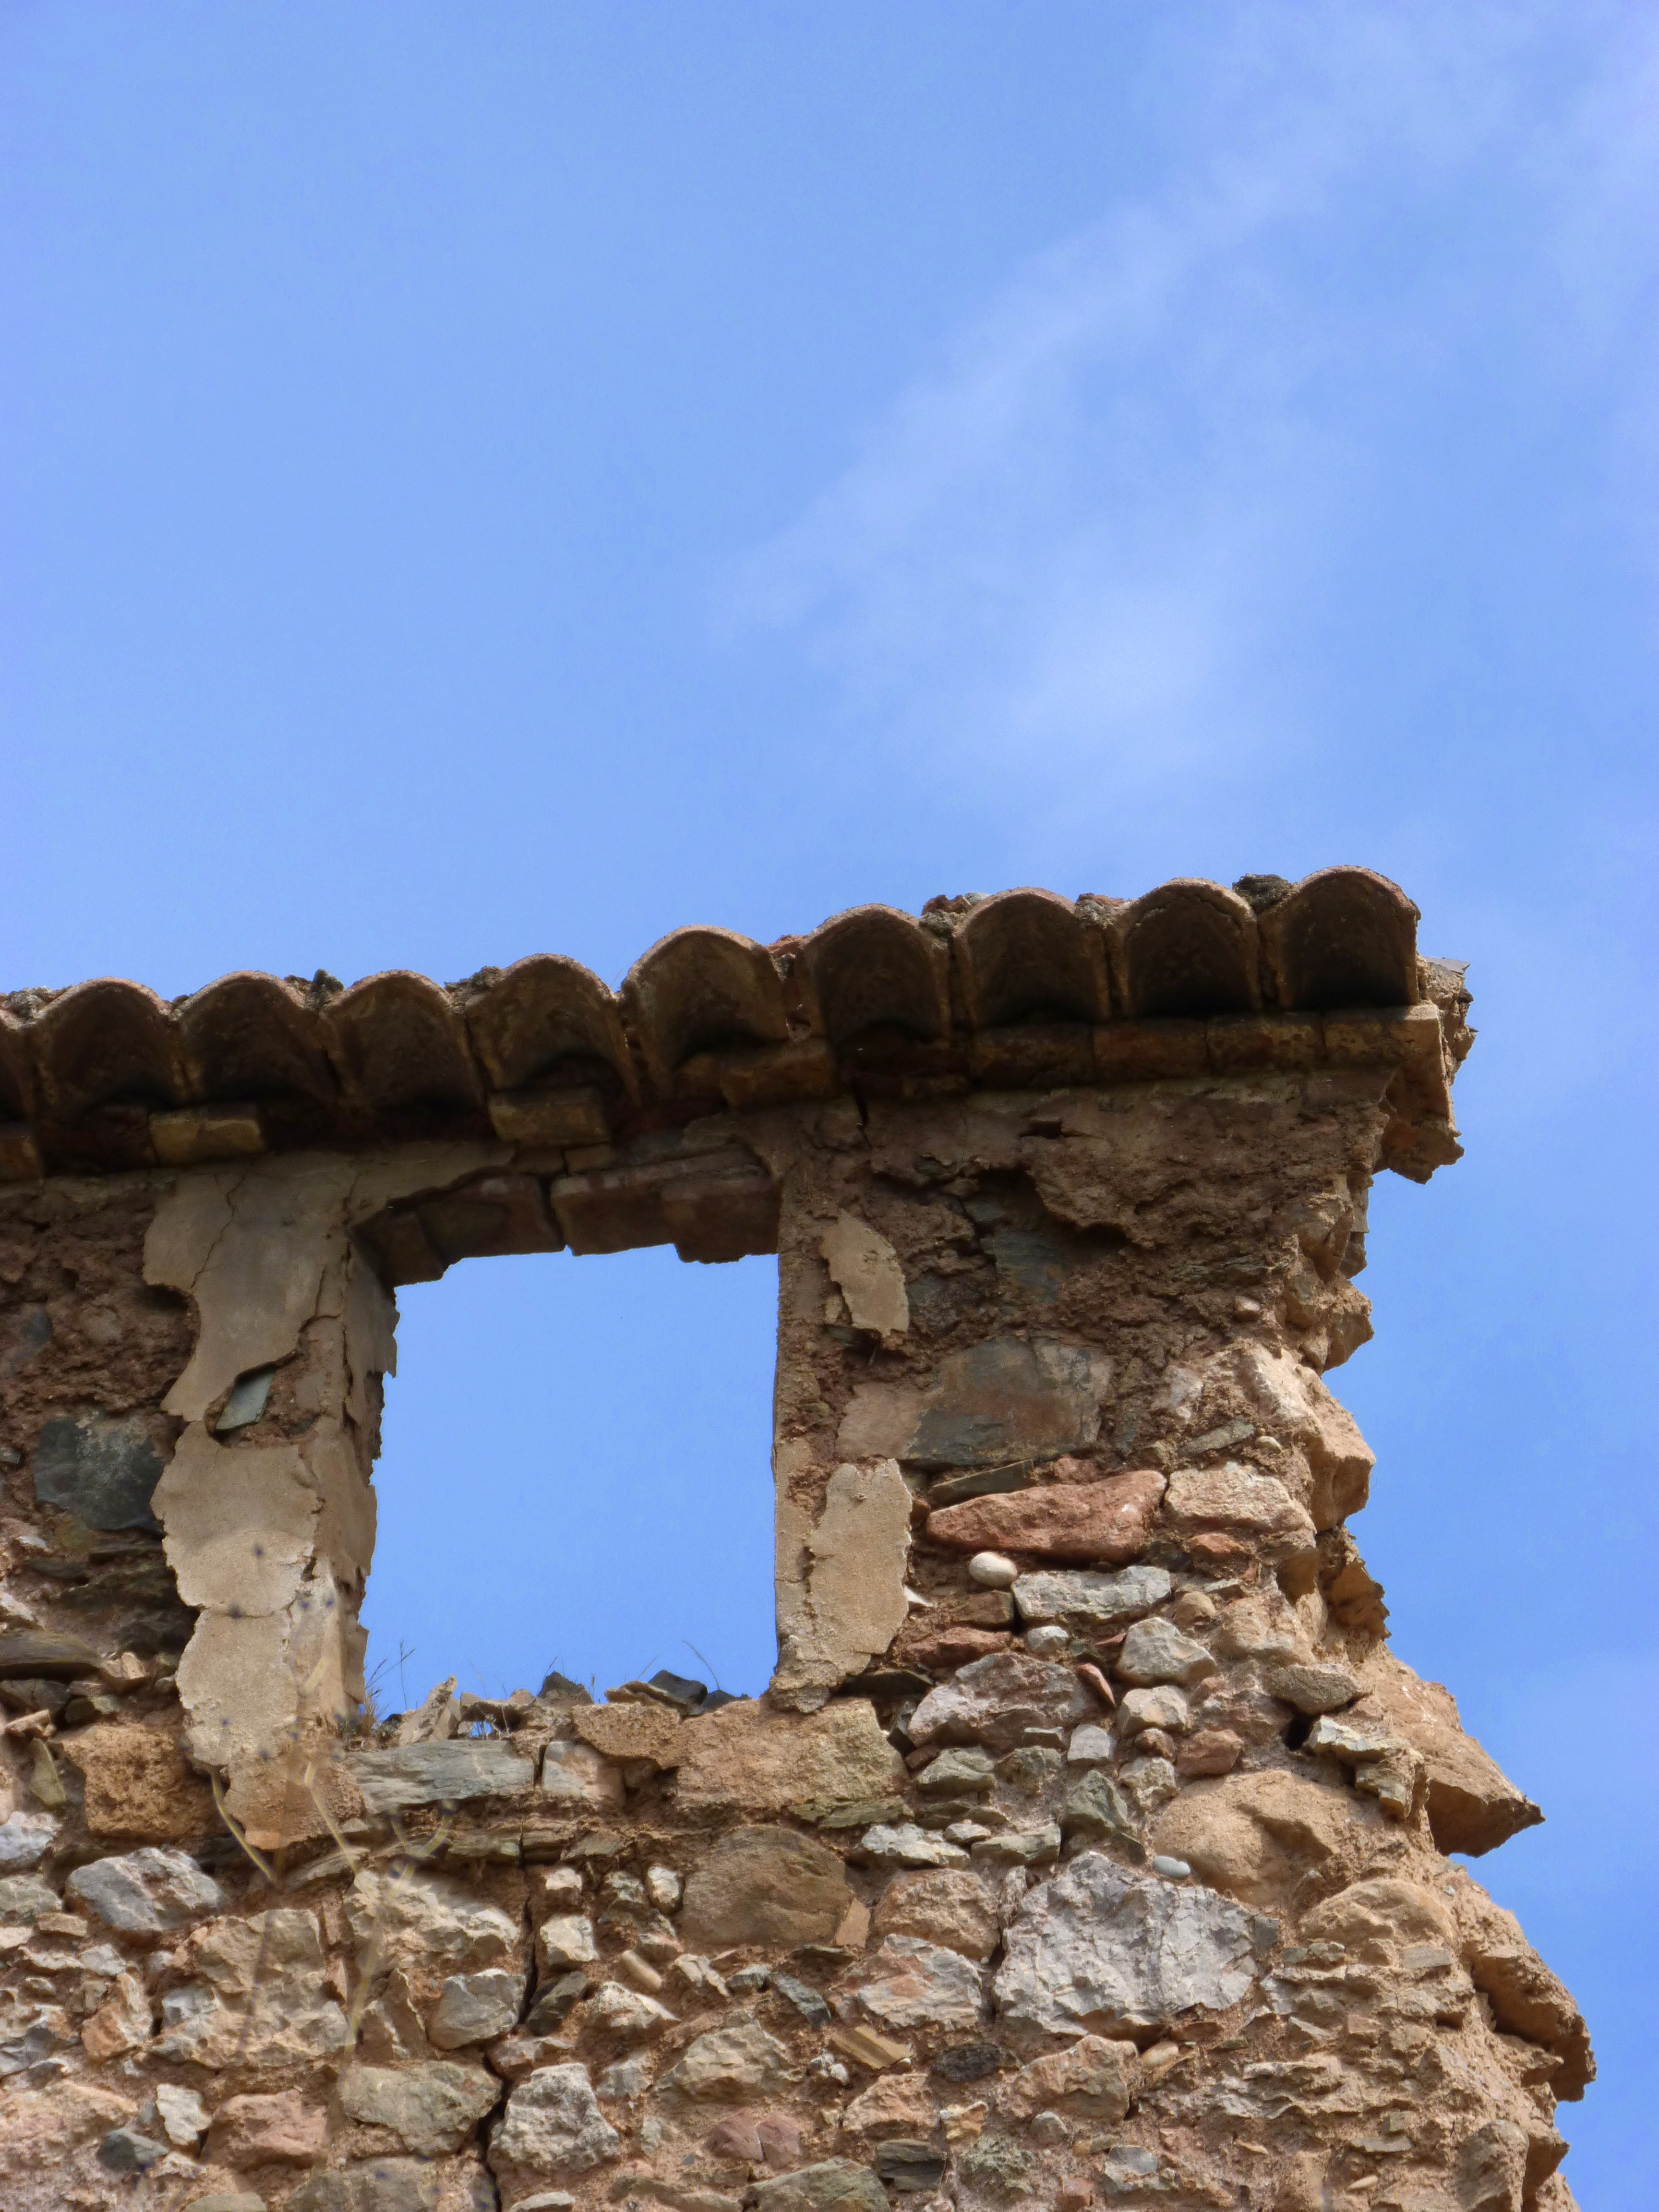
rock, architecture, sky, monument, formation, cliff, arch, landmark, ruin, terrain, temple, ruins, metaphor, monolith, soledad, desolation, abandonment, archaeological site, uninhabited, historic site, ancient history, empty window